Suzume

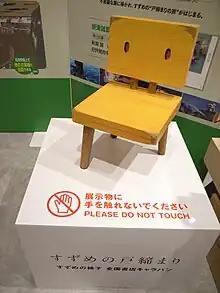
A replica of the chair featured in "Suzume", displayed at a Kinokuniya in Shinjuku

Makoto Shinkai conceived the idea for "Suzume" while he was traveling around Japan to give talks about his past works. He said, "In Japan, it is customary to hold a or groundbreaking ceremony, before construction begins on a new building or home, but we do nothing when we close them down." Shinkai noticed that there were more empty or abandoned areas in Japan due to the country's declining birth rate and aging population, so he thought of writing a story about "mourning deserted places." As a result, the film inevitably turned into a road movie about visiting places.